Salatiga

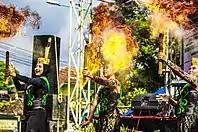
Culture Festival at Satya Wacana Christian University

A parade (organized by UKSW, a local university) dubbed as the Indonesian International Culture Festival, or IICF, is held annually in mid-April, where marchers dress in distinct, traditional clothing to represent different tribes and ethnicities. The parade follows a chosen theme for that particular year, often with strong tones of nationalism and unity in the differences notably between the more than a thousand tribes.